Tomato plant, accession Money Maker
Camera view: vertical (180 deg); turntable rotation: 120 degrees
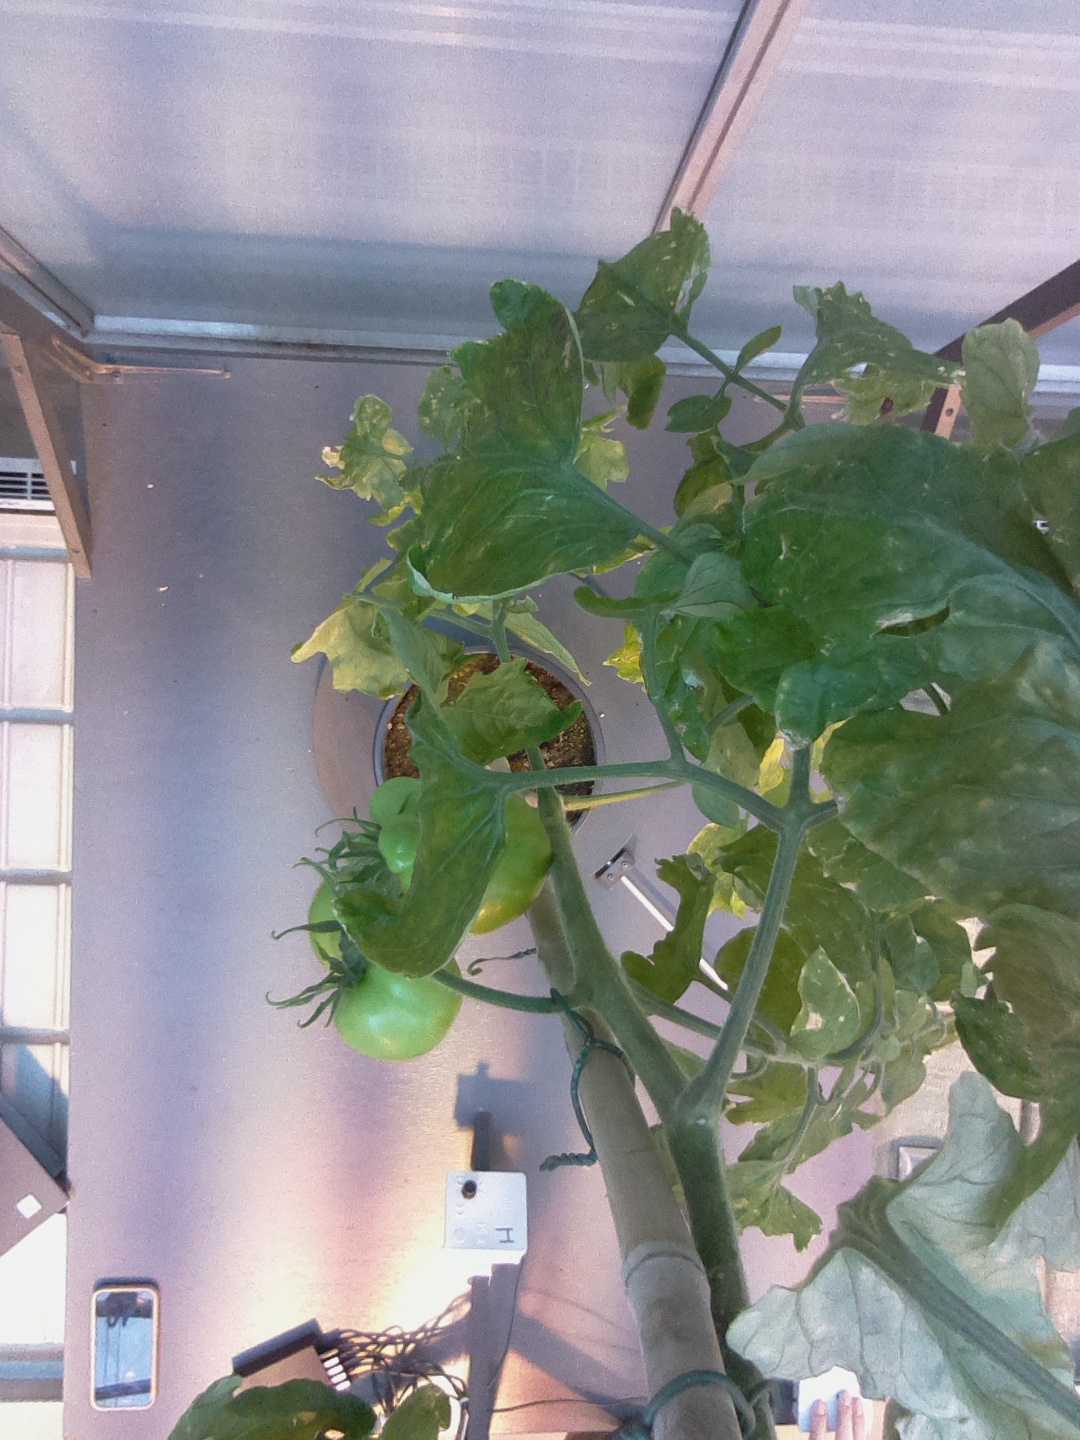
BBCH growth stage 79: 90% -100% of final fruit size